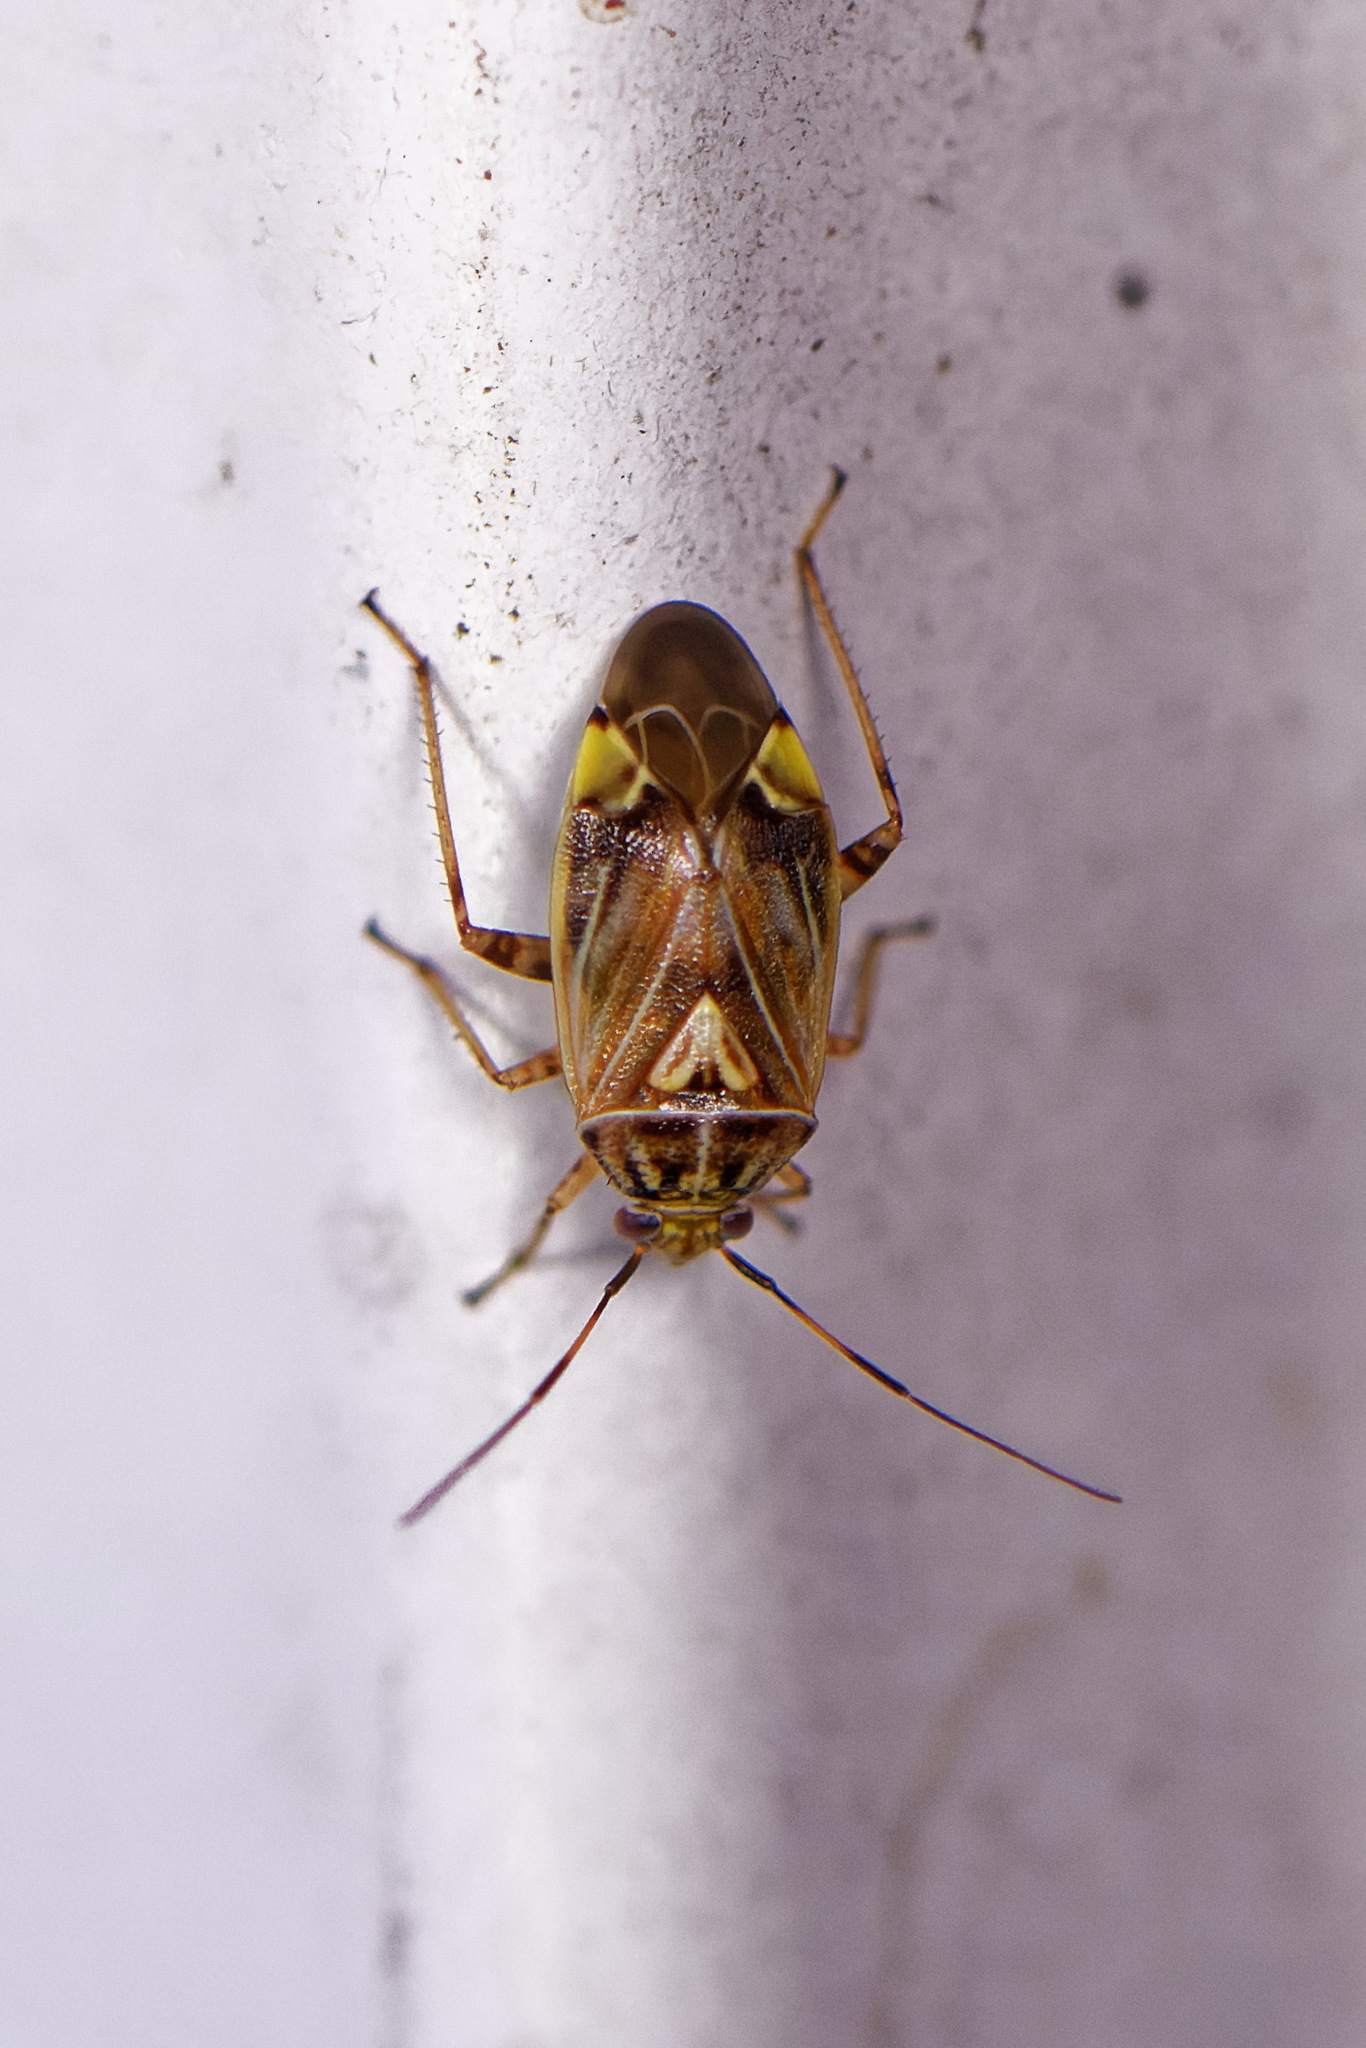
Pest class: lygus_bug